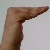
The image shows a hand gesture representing a space in Indian Sign Language.